European theatre of World War II

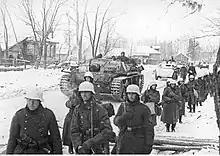

On 10 May 1940, Germany began an invasion of France and the Low Countries (the Netherlands, Belgium, and Luxembourg). Three German commanders, Willhelm von Leeb, Fedor von Bock, and Gerd von Rundstedt took control of an army each and invaded France through the northern end of its German border, and also by crossing into France through the Low Countries, the latter movement resembling the Schlieffen Plan from World War I.